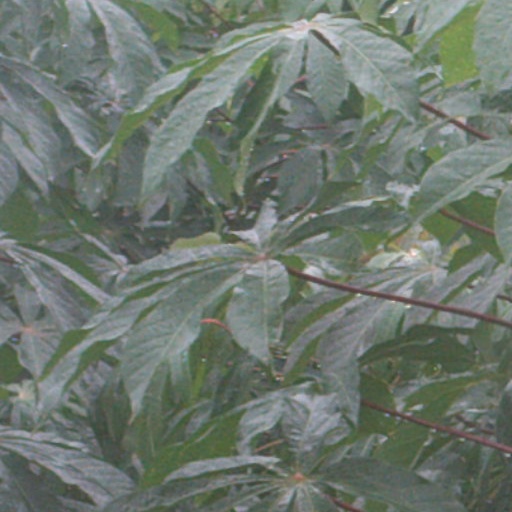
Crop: cassava